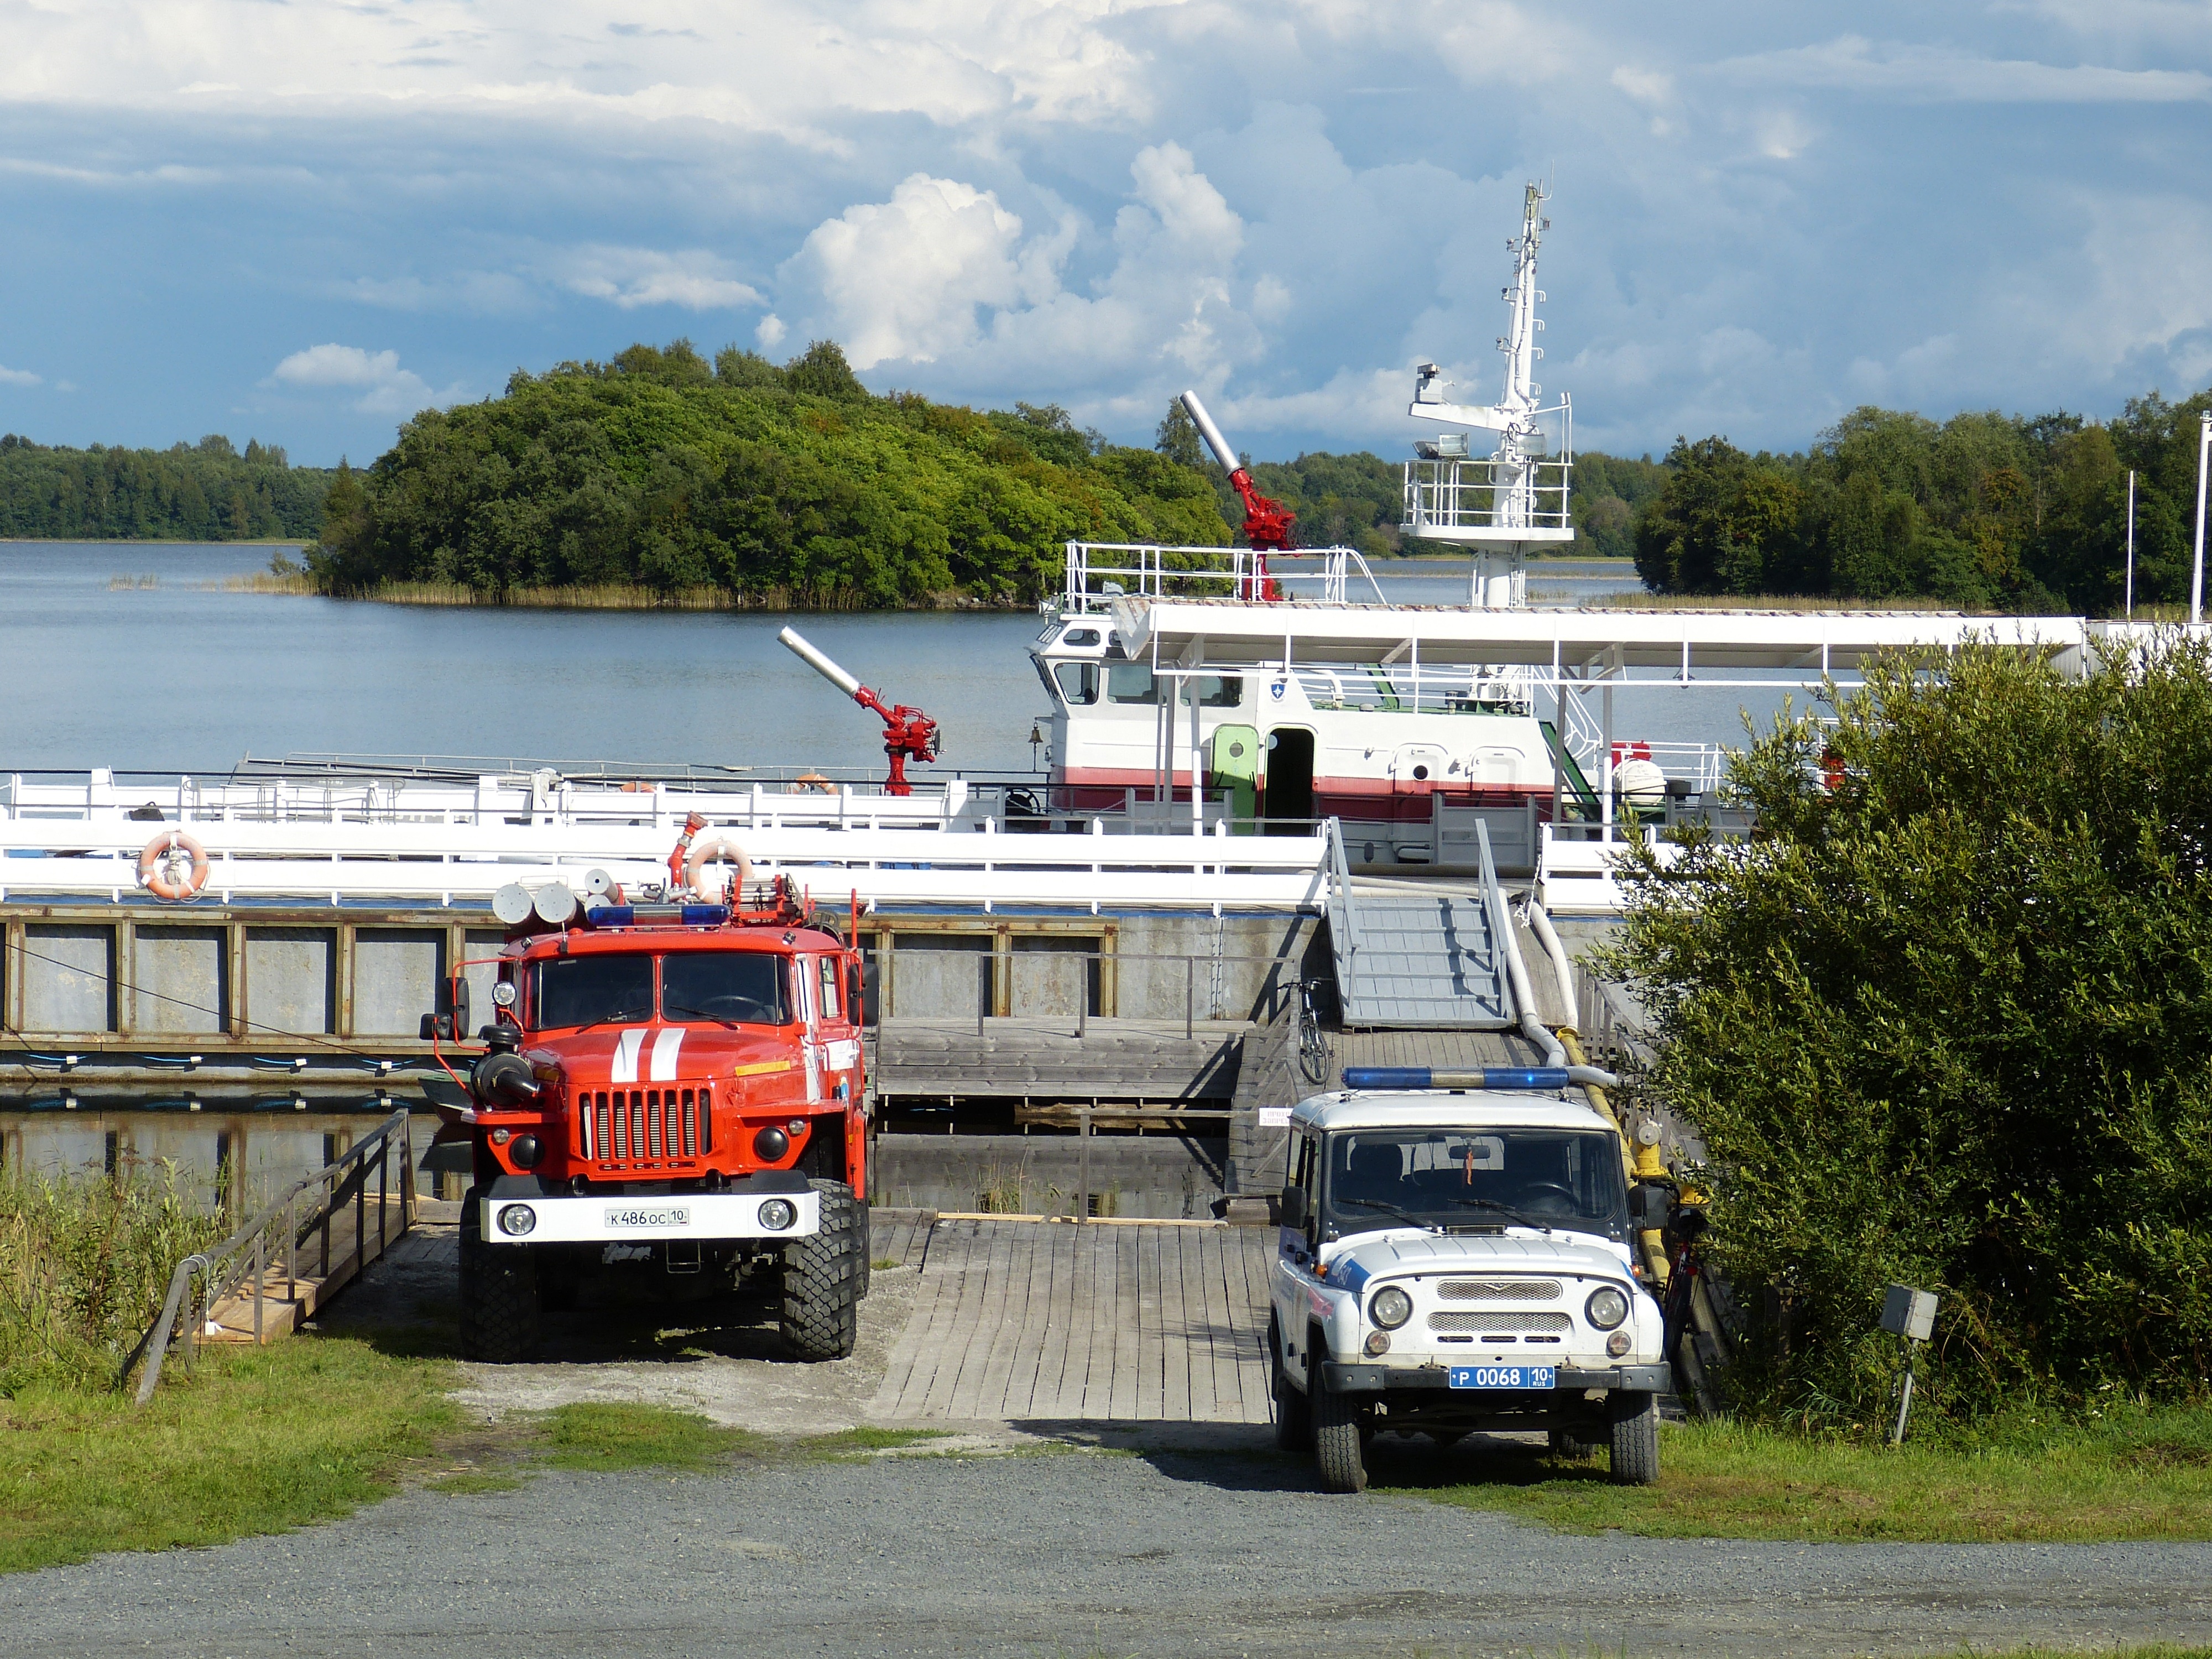
coast, boat, car, lake, river, ship, transport, red, vehicle, fire, auto, tourism, waterway, fire truck, world heritage, cruise, ferry, russia, watercraft, vehicles, passenger ship, fire fighting, fireboat, civil protection, river cruise, kishi